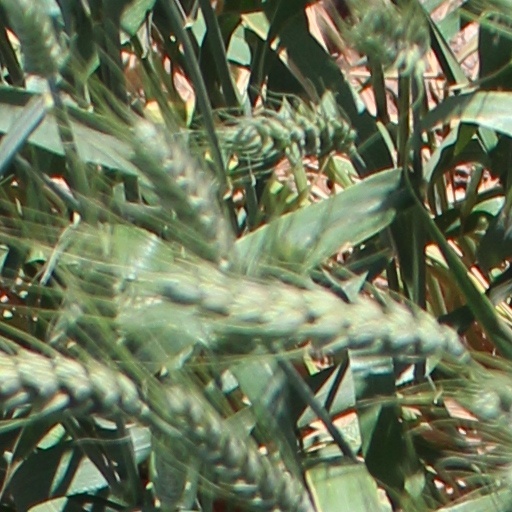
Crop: wheat